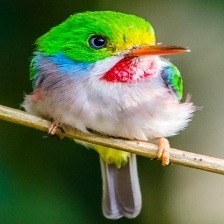
Species: CUBAN TODY
Scientific name: TODUS MULTICOLOR